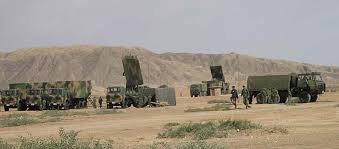
Label: Air Defense